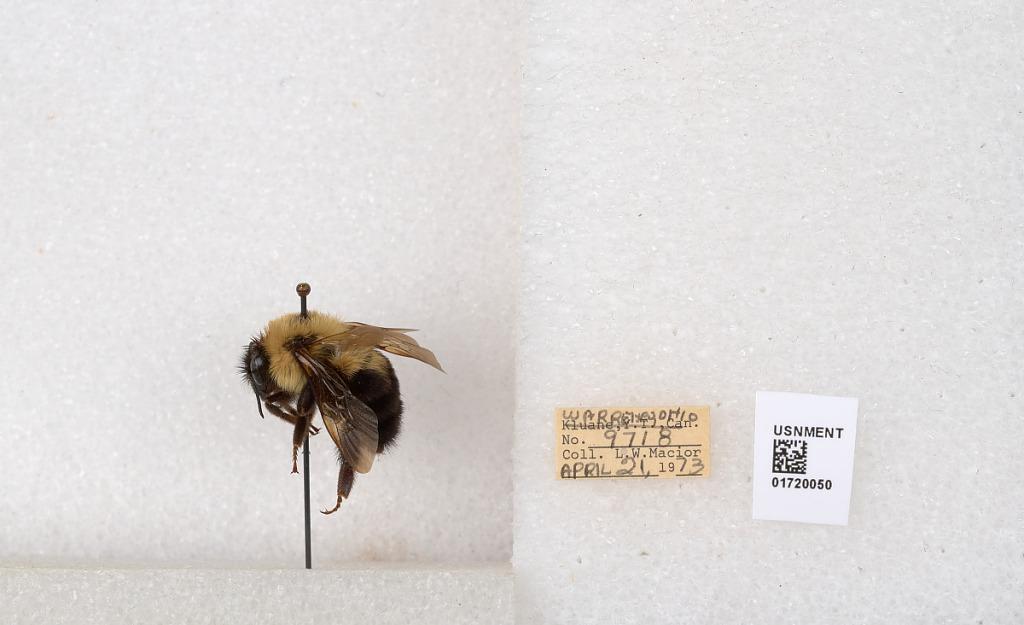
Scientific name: Bombus bimaculatus Cresson
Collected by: L. Macior
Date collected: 1973-4-21
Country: United States
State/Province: Ohio
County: Warren
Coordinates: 39.4276, -84.1668